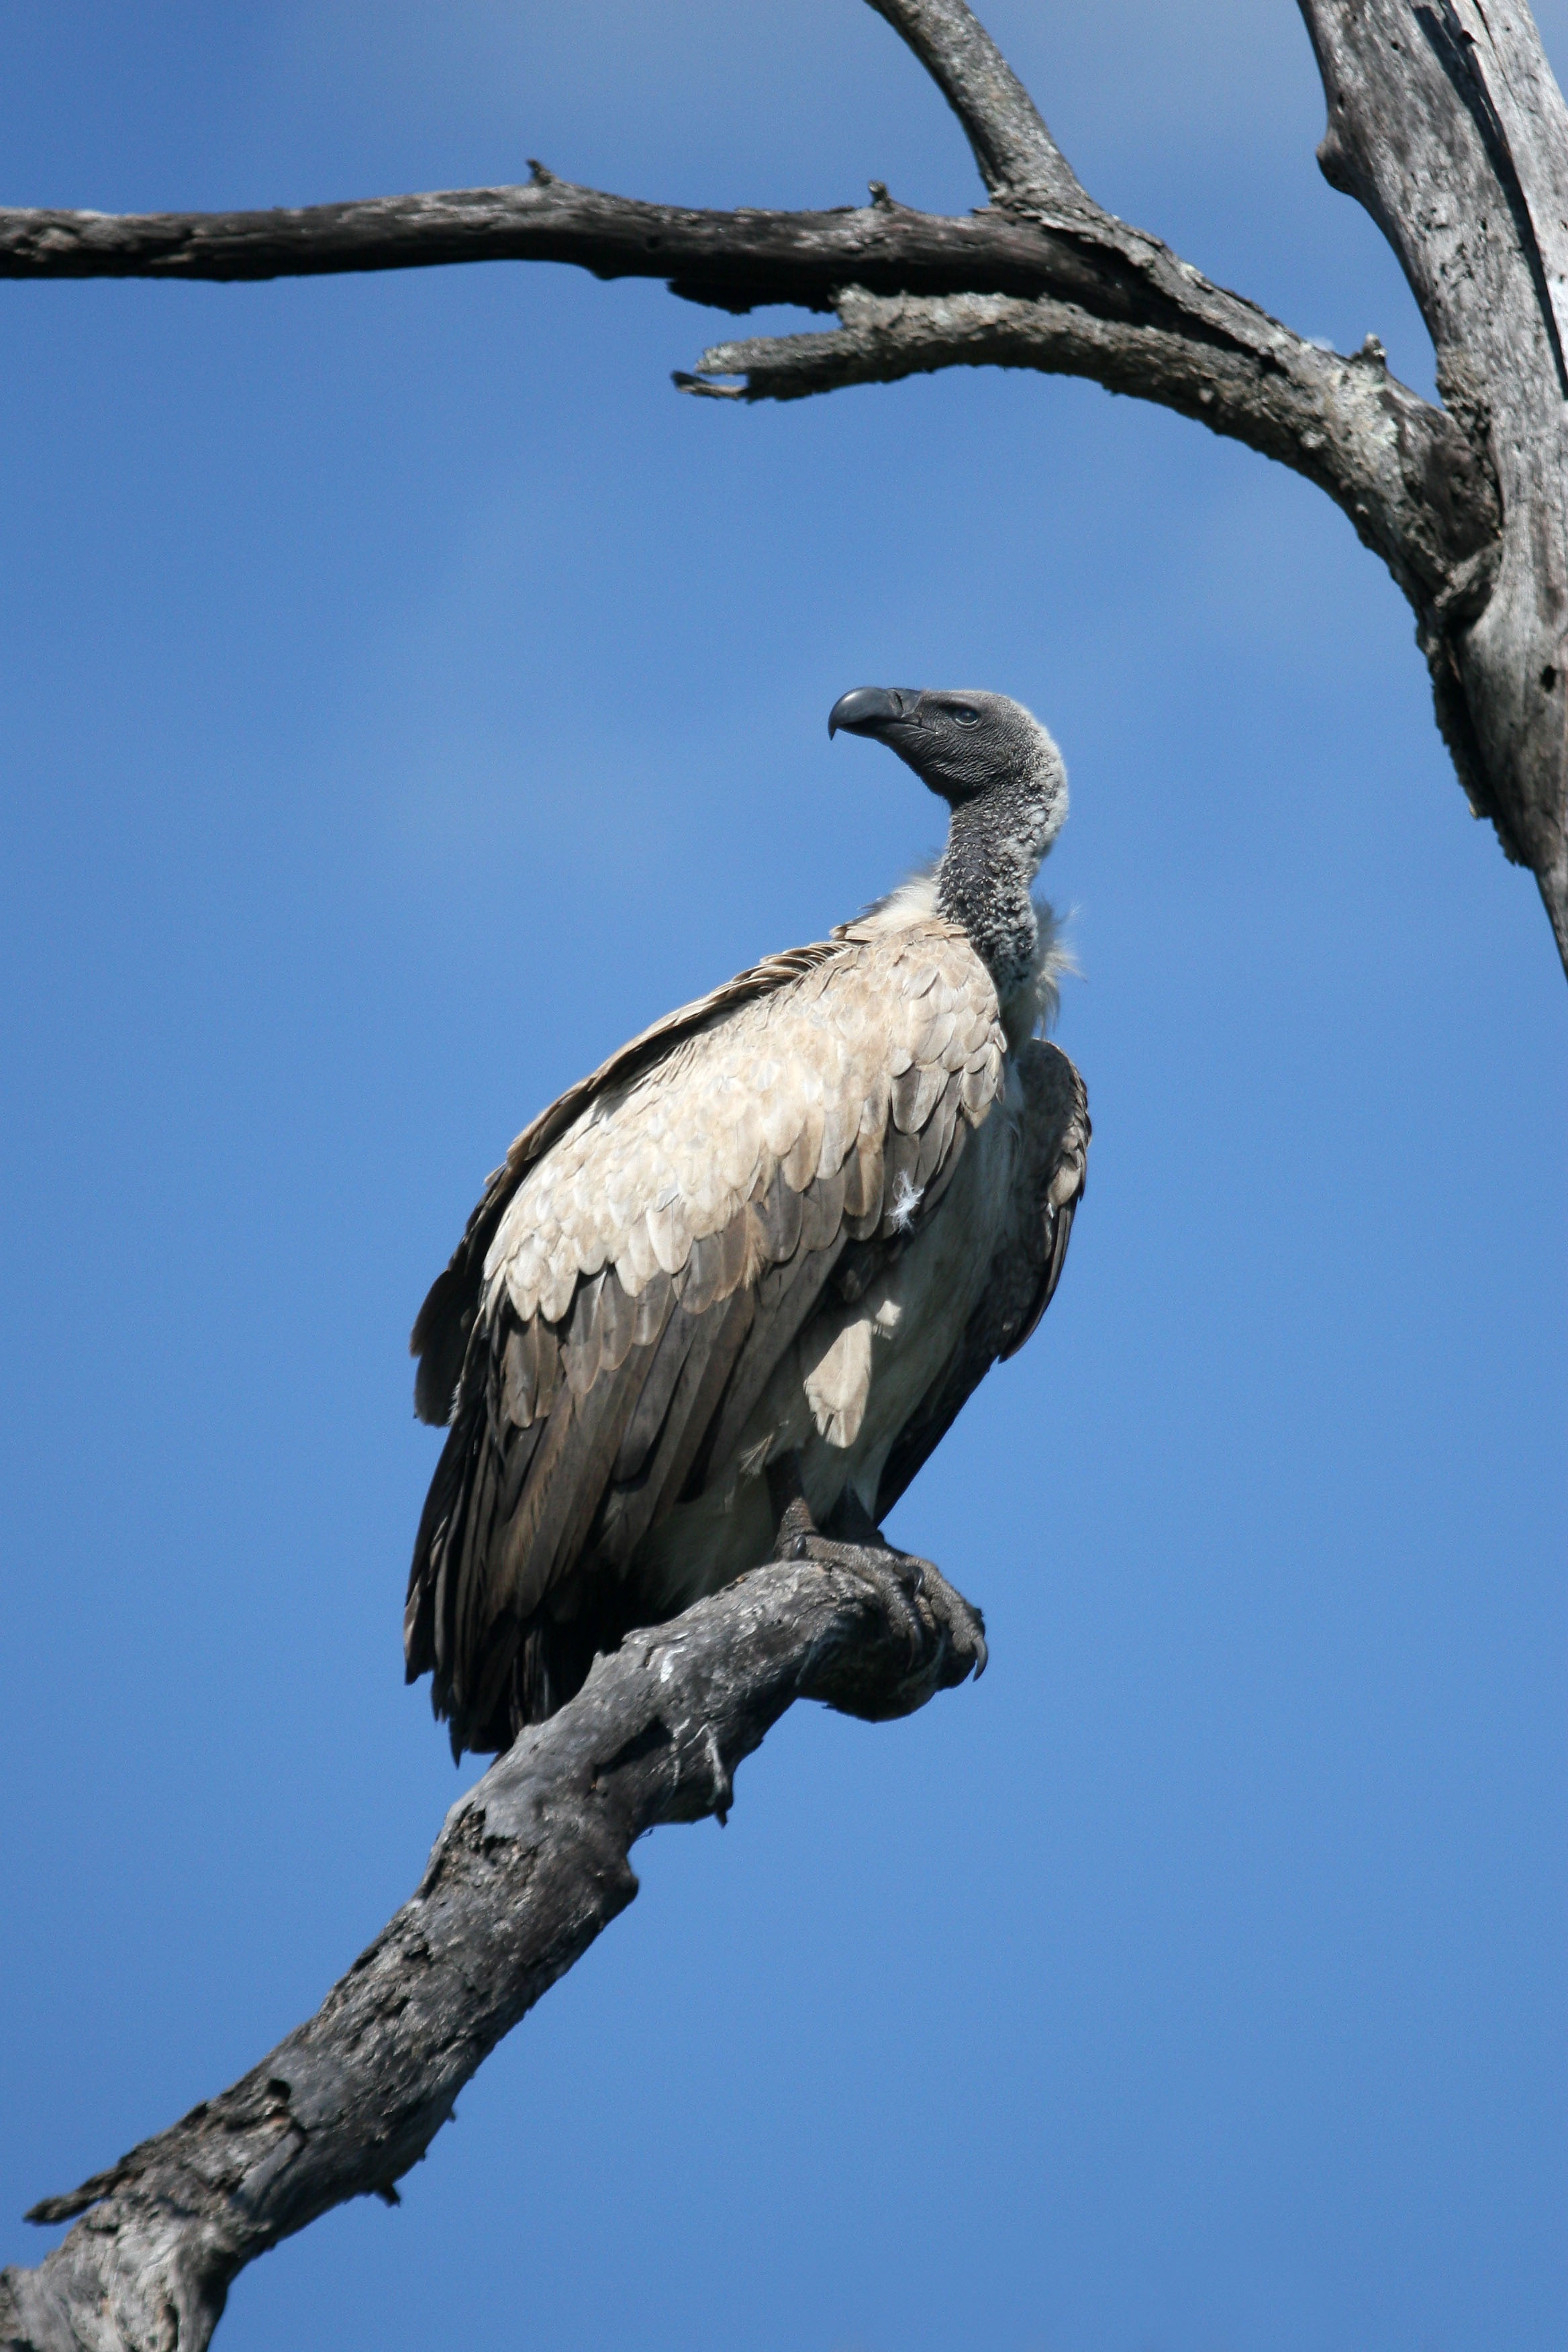
branch, bird, wing, wildlife, beak, africa, eagle, dead tree, fauna, bird of prey, bald eagle, feathers, vertebrate, vulture, scavenger